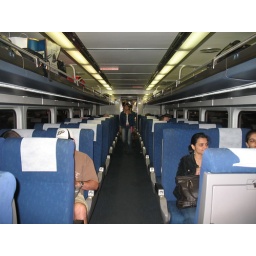
View of the chair car in Hiawatha